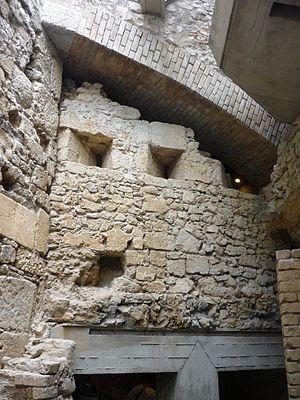
Façade de l'église Saint-Laurent, musée archéologique de Grenoble, Isère, France
Le musée archéologique Saint-Laurent est un musée départemental situé à Grenoble, en France, au pied de la colline de la Bastille, dans le quartier Saint-Laurent de la rive droite de l'Isère.